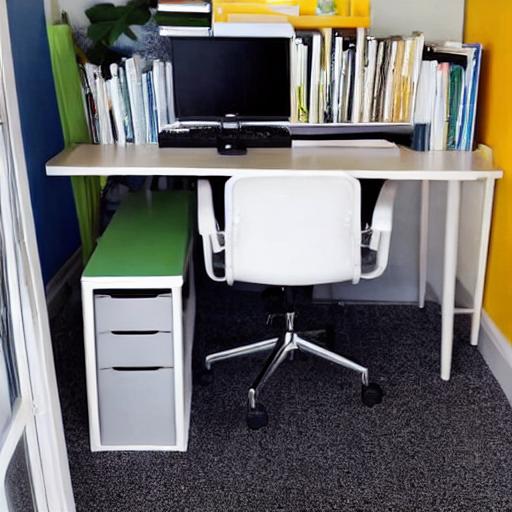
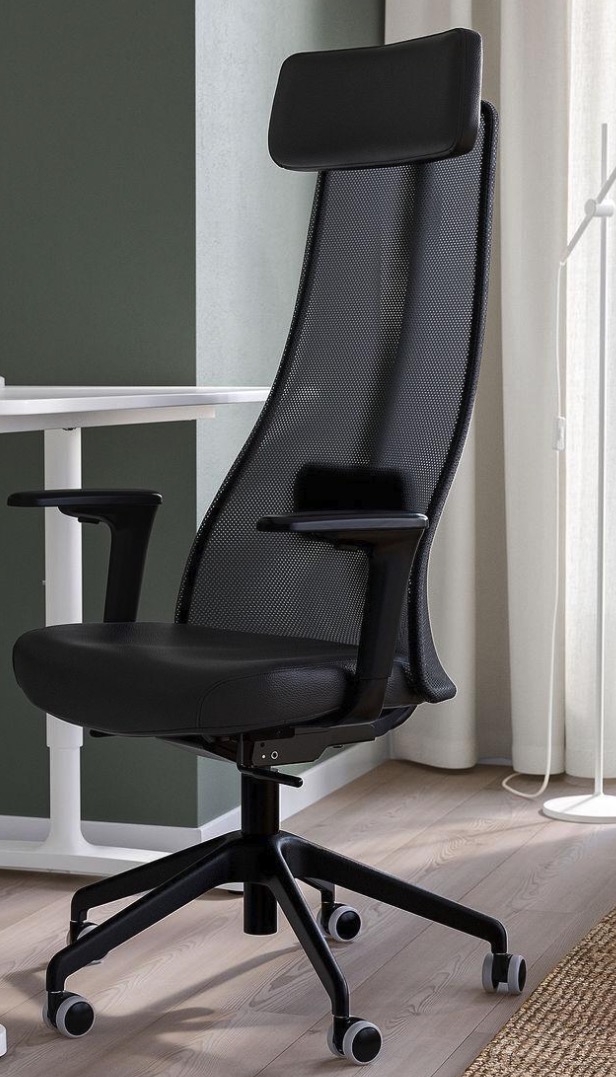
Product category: items_chair
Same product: no